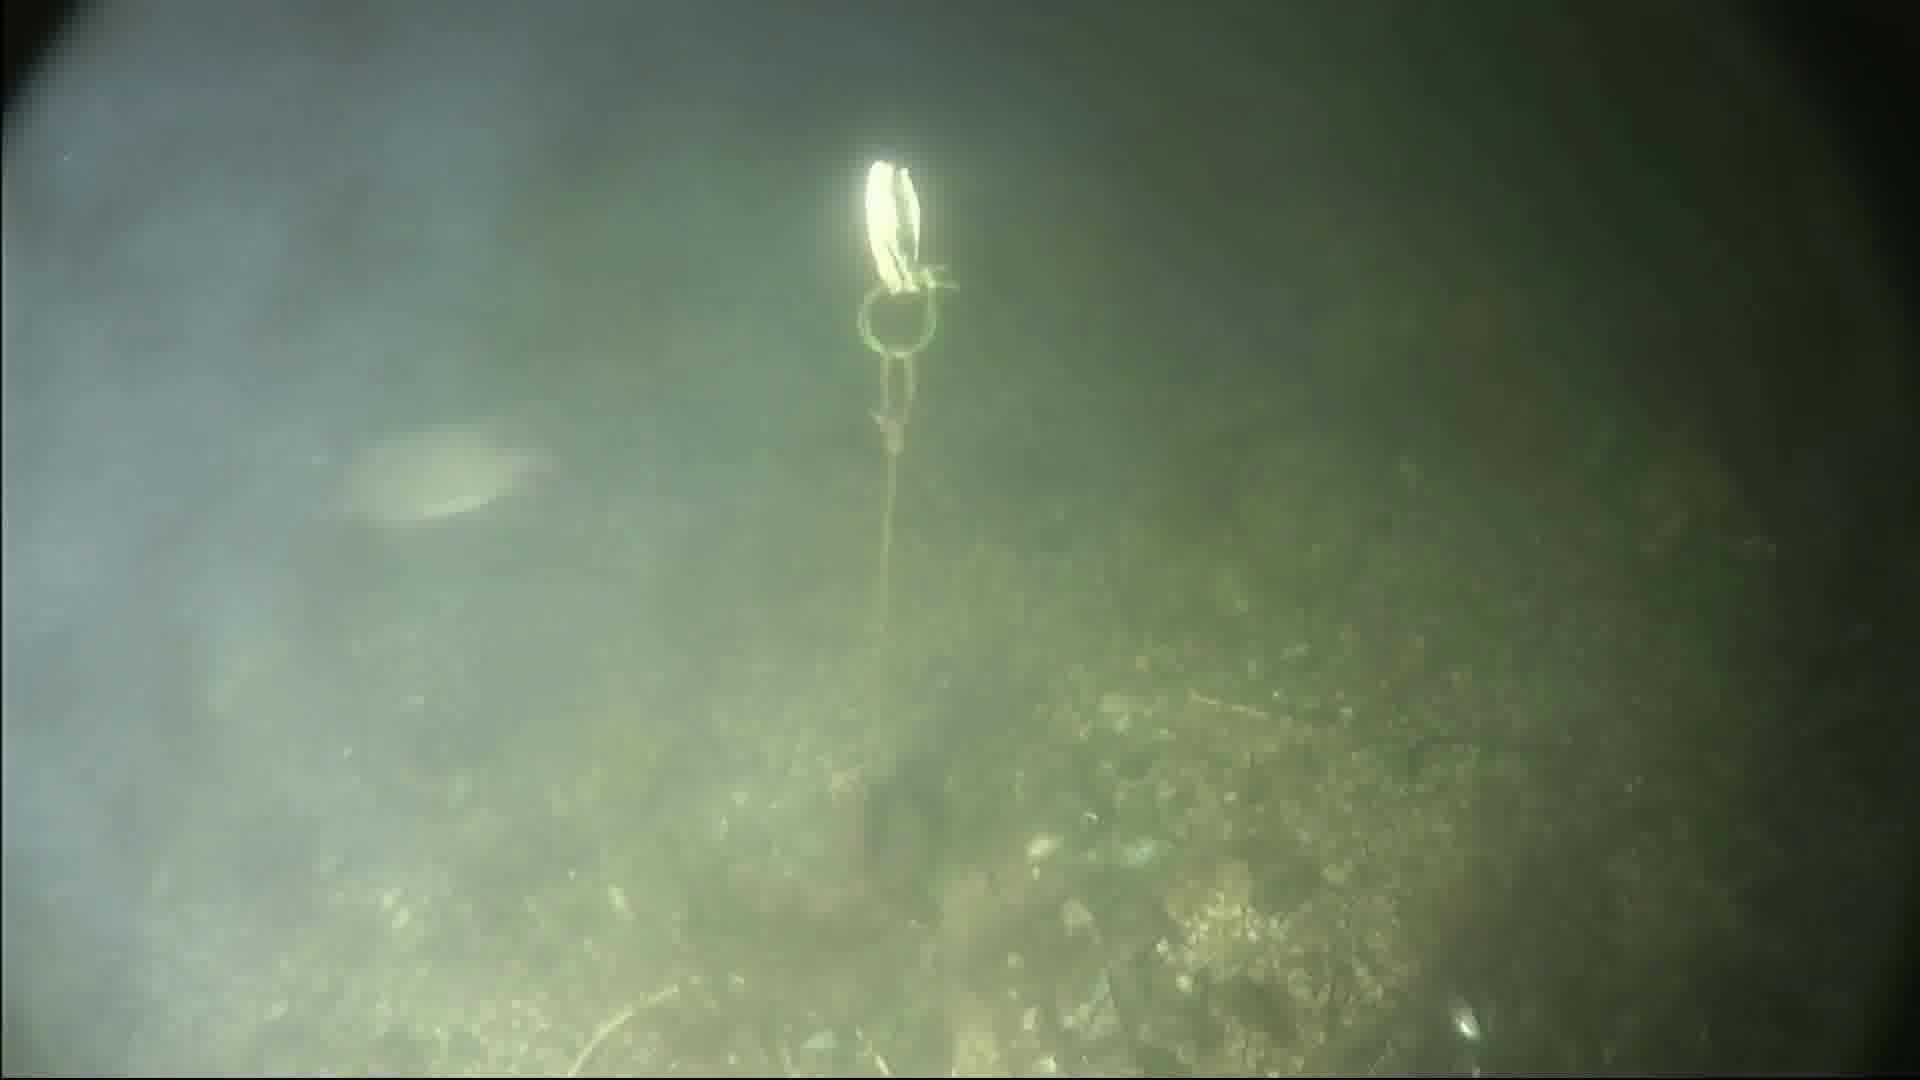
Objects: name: fish
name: crab